Crown Supercoach

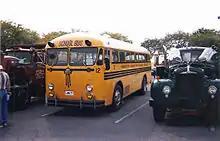

In 1946, Crown began development on a new generation of vehicles. Starting life as a sightseeing bus for a motorcoach customer, the new-generation Supercoach (renamed as a single word) entered production in 1948, with Crown producing its first school bus example in late 1949.